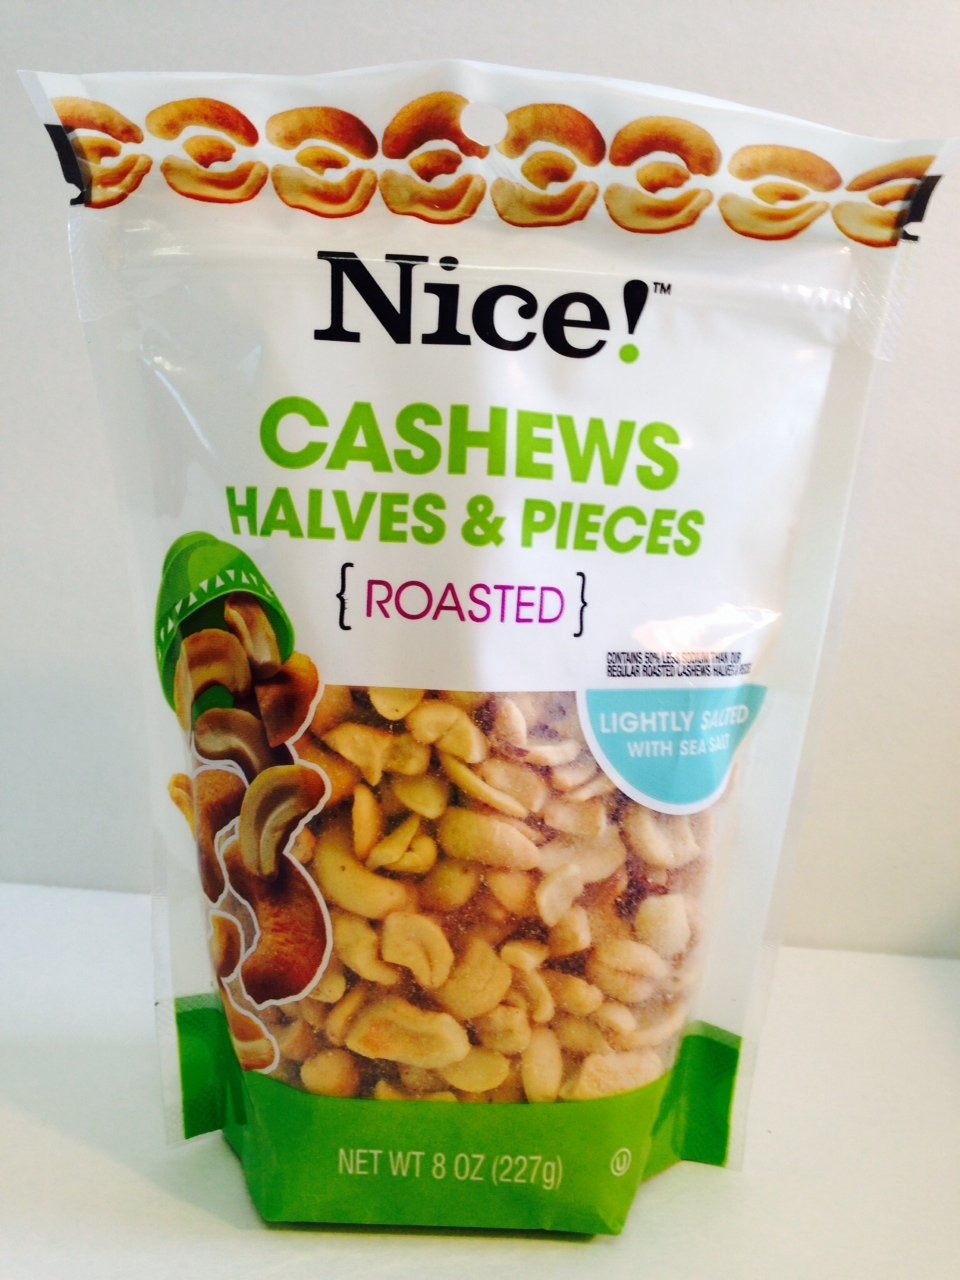
Item Name: Roasted Cashew Halves $ Pieces Lightly Salted with Sea Salt
Bullet Point 1: 50% less sodium
Bullet Point 2: 8 ounce bags
Bullet Point 3: 6 bags
Bullet Point 4: Made with Sea Salt
Value: 48.0
Unit: Ounce

Price: 6.49